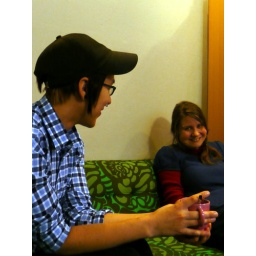
I so like the green sofa in the picture!